Paul Grützner

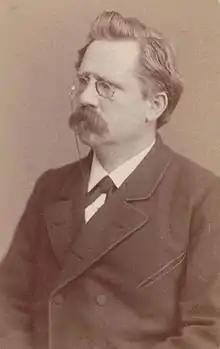
Paul Grützner (ca. 1885)

Paul Grützner (April 30, 1847 – July 29, 1919) was a German physiologist born in Festenberg, Silesia (present-day Twardogóra, Lower Silesian Voivodeship).